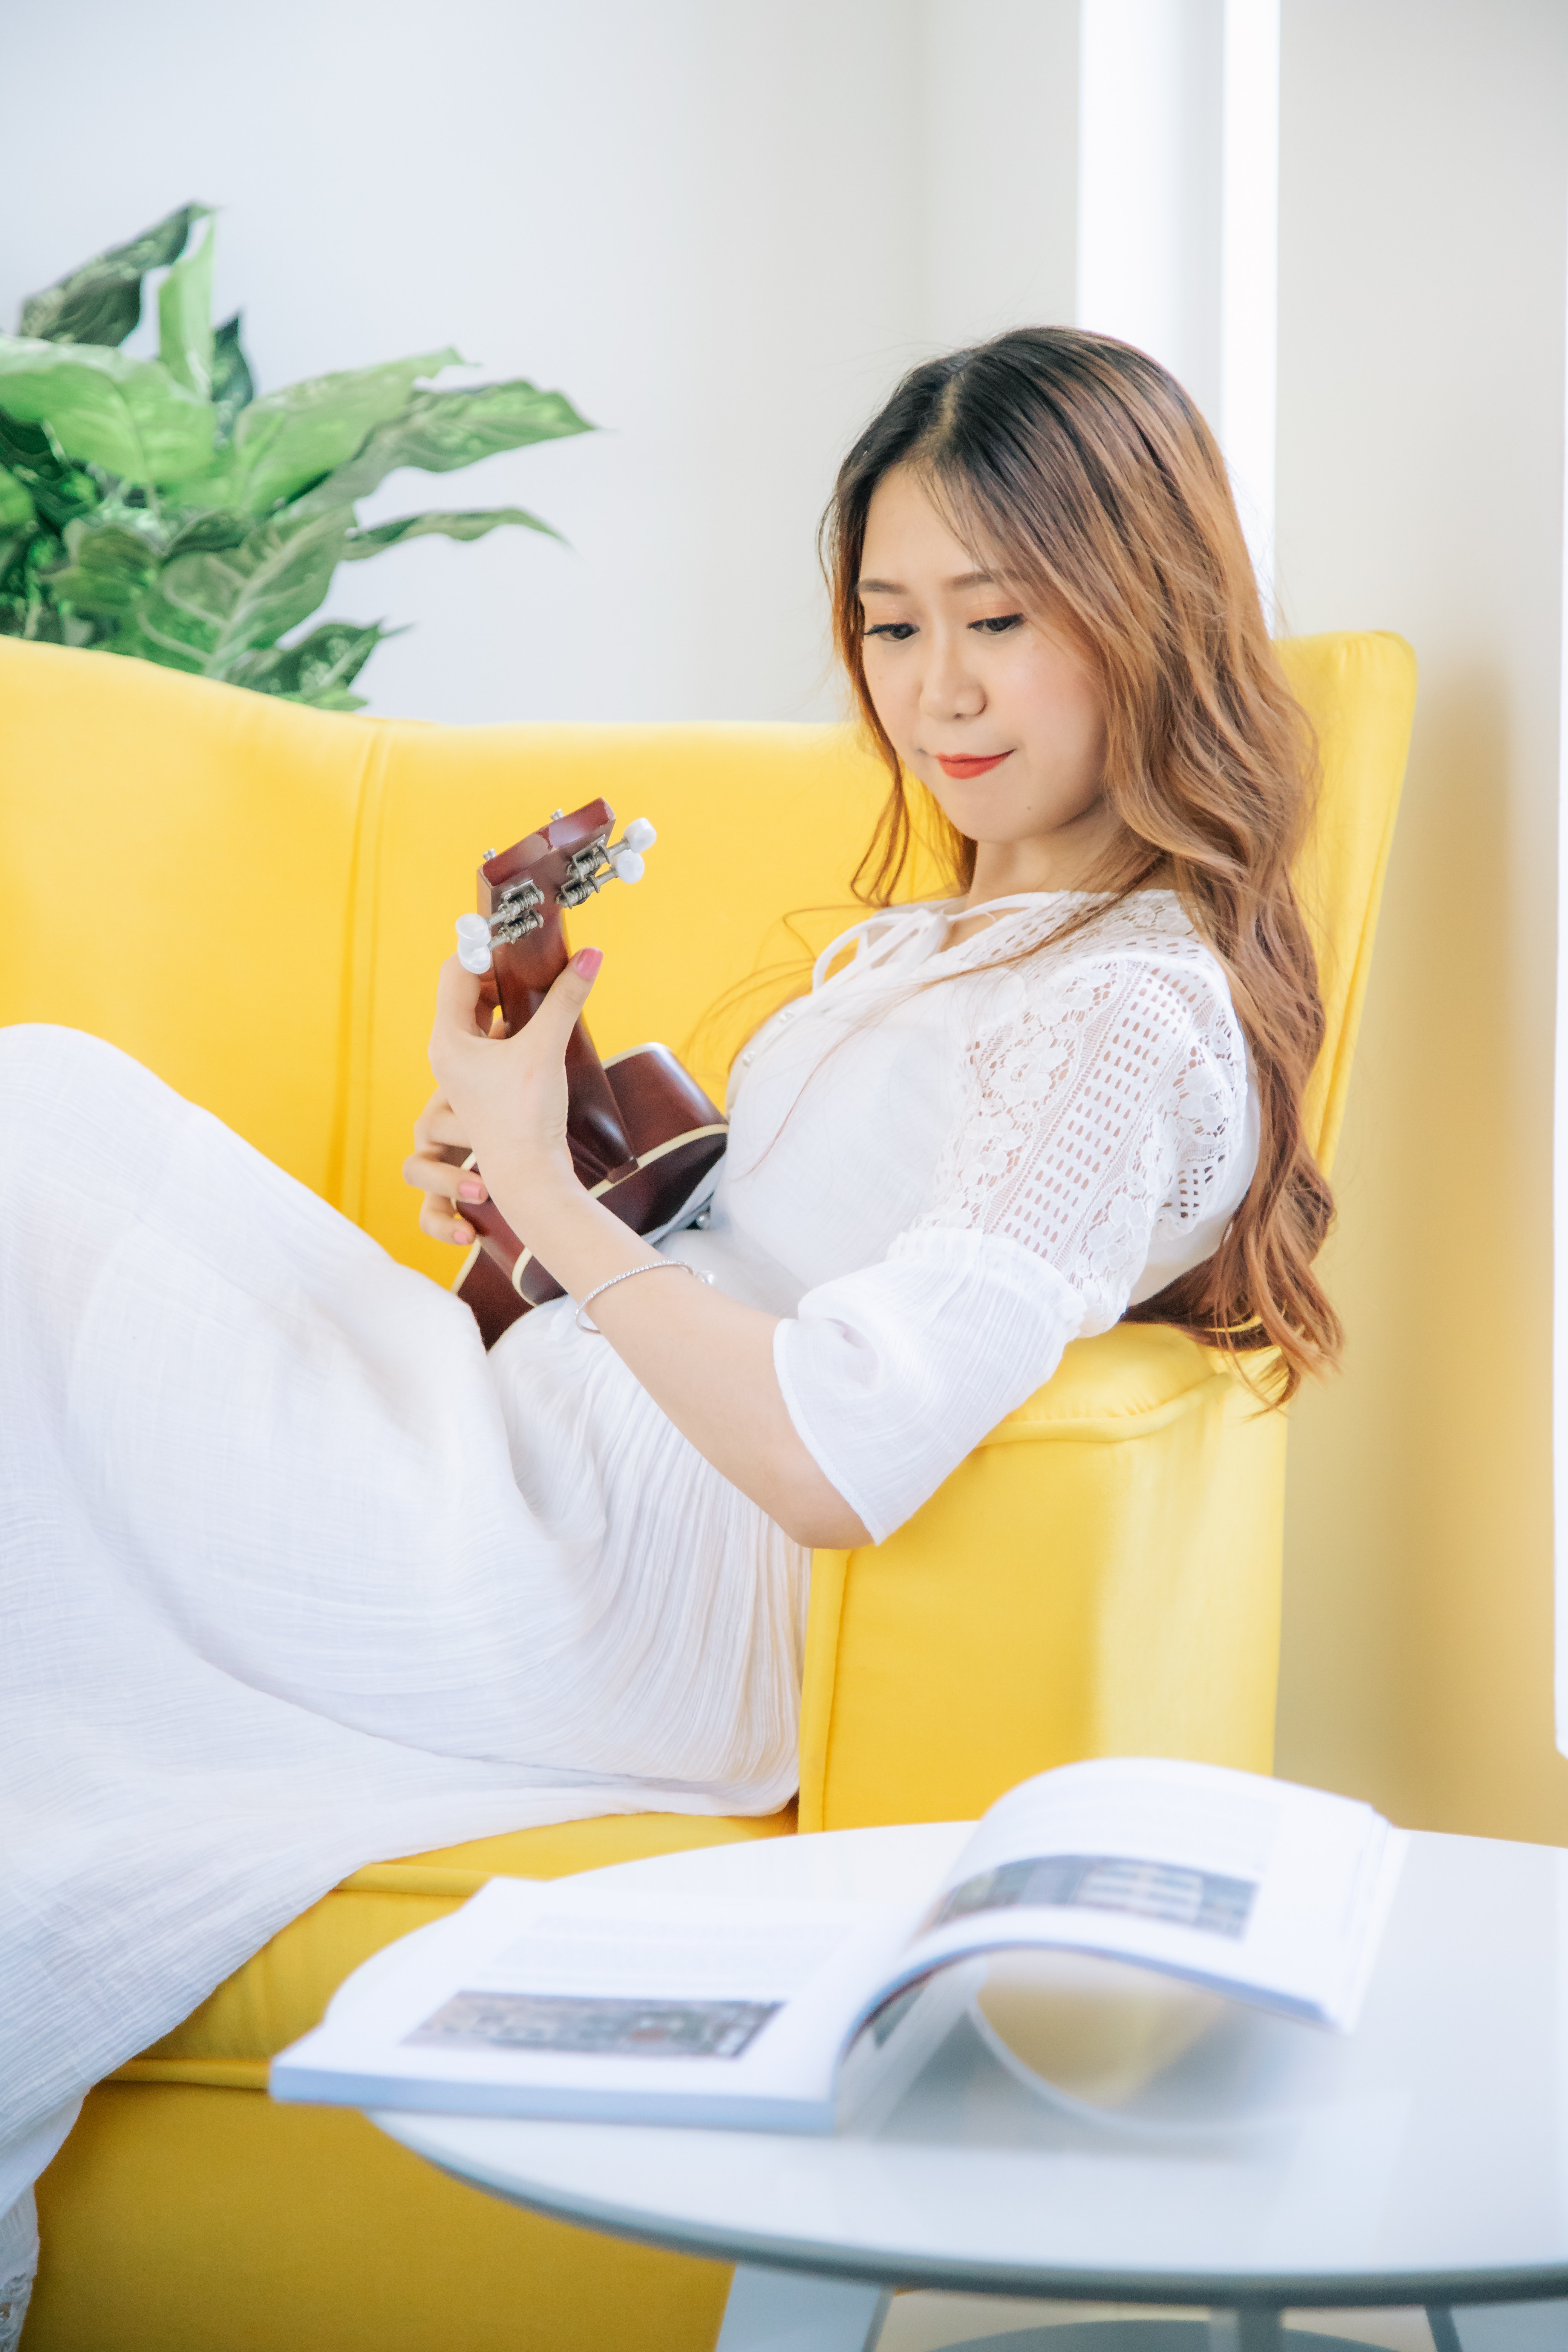
yellow, furniture, sitting, product, homemaker, girl, table